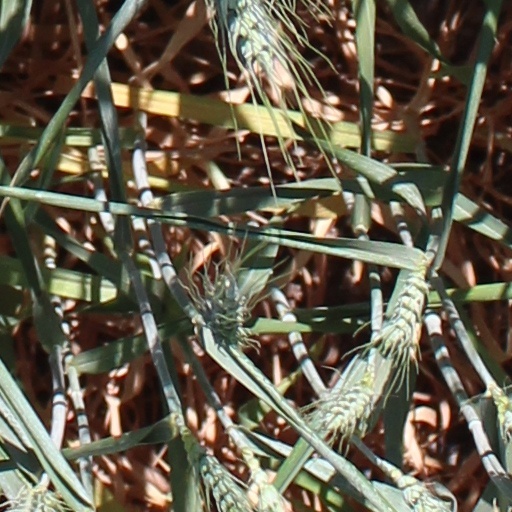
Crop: wheat